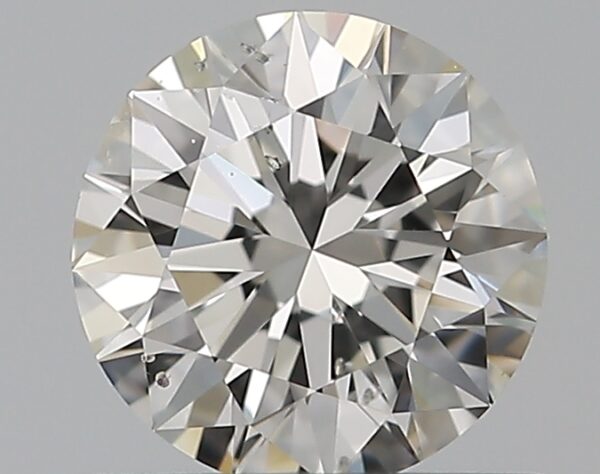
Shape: round
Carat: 0.52
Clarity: SI2
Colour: G
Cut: EX
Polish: EX
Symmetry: EX
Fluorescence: ST
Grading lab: GIA
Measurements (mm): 5.15 x 5.18 x 3.18